Space Shuttle Columbia disaster

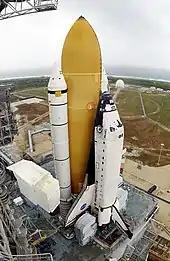
"Columbia" prior to launch. The circled area on the external tank (ET) is the left bipod foam ramp, and the circled area on the orbiter is the location that was damaged.

The Space Shuttle was a partially reusable spacecraft operated by the U.S. National Aeronautics and Space Administration (NASA). It flew in space for the first time in April1981, and was used to conduct in-orbit research, and deploy commercial, military, and scientific payloads. At launch, it consisted of the orbiter, which contained the crew and payload, the external tank (ET), and the two solid rocket boosters (SRBs). The orbiter was a reusable, winged vehicle that launched vertically and landed as a glider. Five operational orbiters were built during the Space Shuttle program. was the first space-rated orbiter constructed, following the atmospheric test vehicle . The orbiter contained the crew compartment, where the crew predominantly lived and worked throughout a mission. Three Space Shuttle main engines (SSMEs) were mounted at the aft end of the orbiter and provided thrust during launch. Once in space, the crew maneuvered using the two smaller, aft-mounted Orbital Maneuvering System (OMS) engines.